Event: Nepal Earthquake
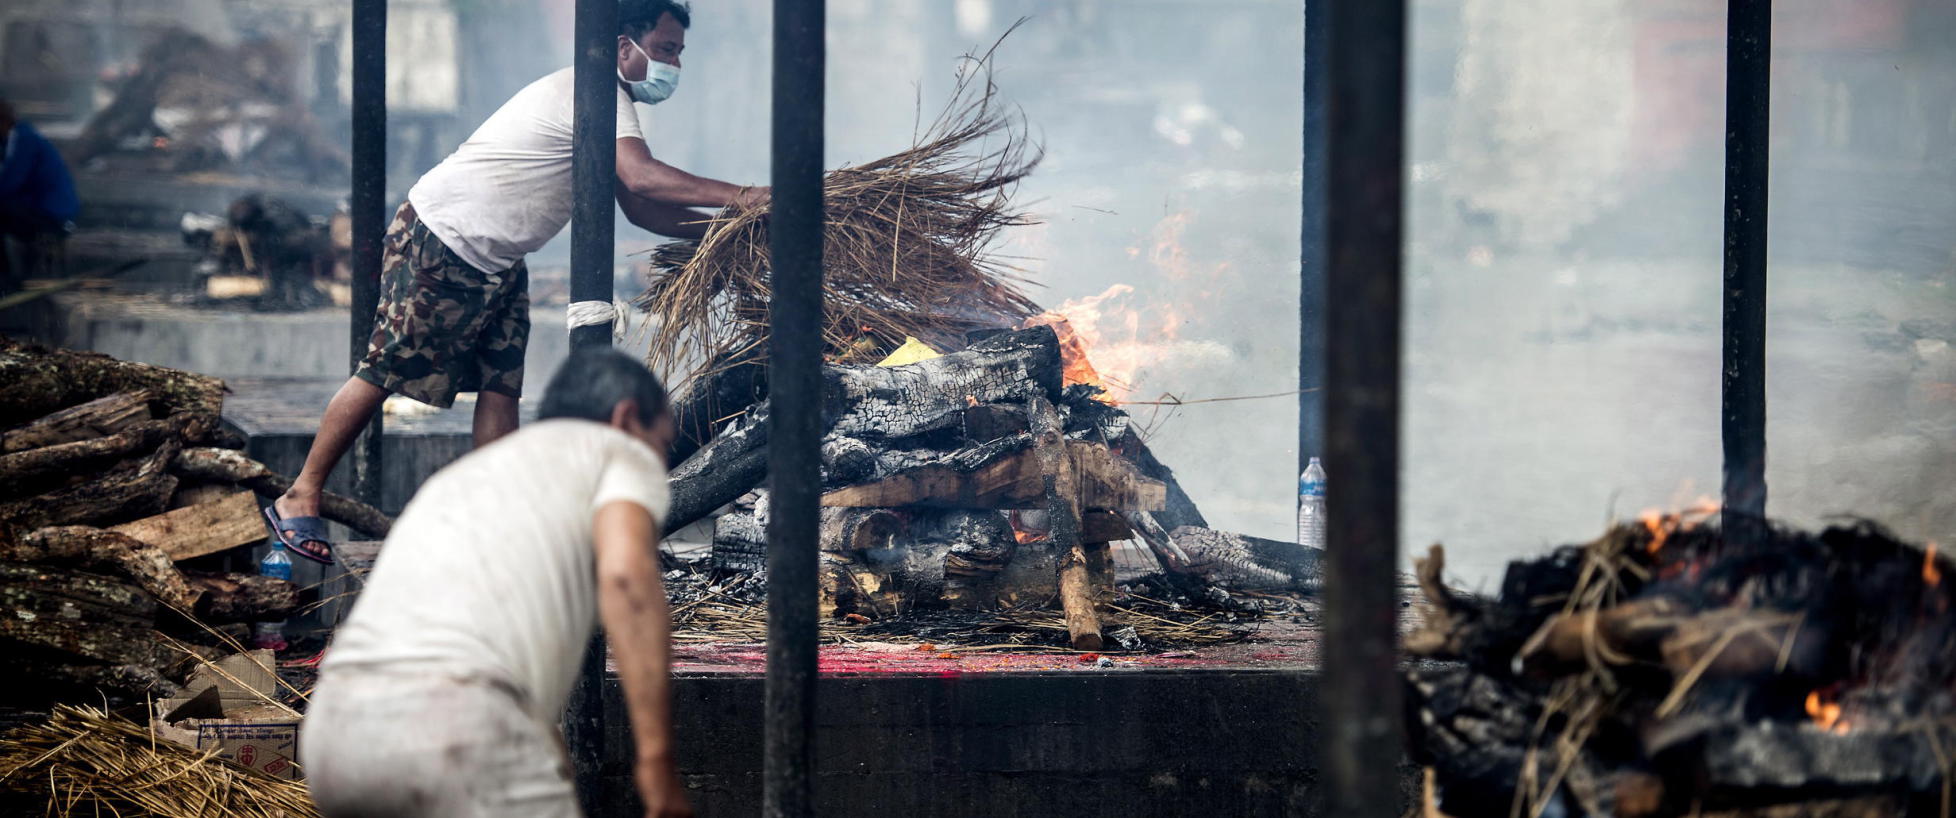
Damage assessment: no_damage